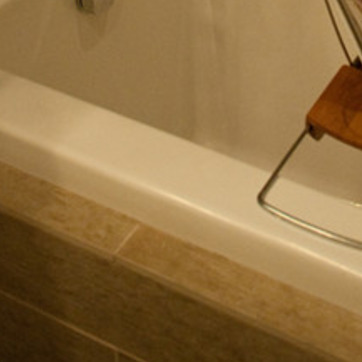
Material: ceramic